MS Jubilee

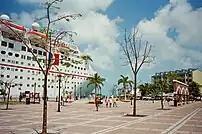

For many years, "Jubilee" sailed from Los Angeles to the Mexican Riviera, including Ensenada, Puerto Vallarta, Cabo San Lucas and Mazatlan. In 1989, she sailed from Vancouver to Alaska and Hawaii, and in later years, from Miami to the Caribbean and Miami to San Diego via the Panama Canal. Her final homeport was Jacksonville, Florida. The last passenger cruise with Carnival took place on August 26, 2004, to Nassau and Freeport, Bahamas.